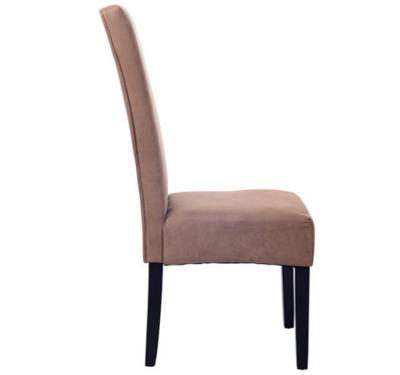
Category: chair